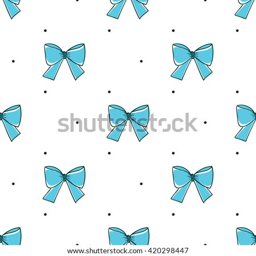
seamless pattern with bows on a white background .